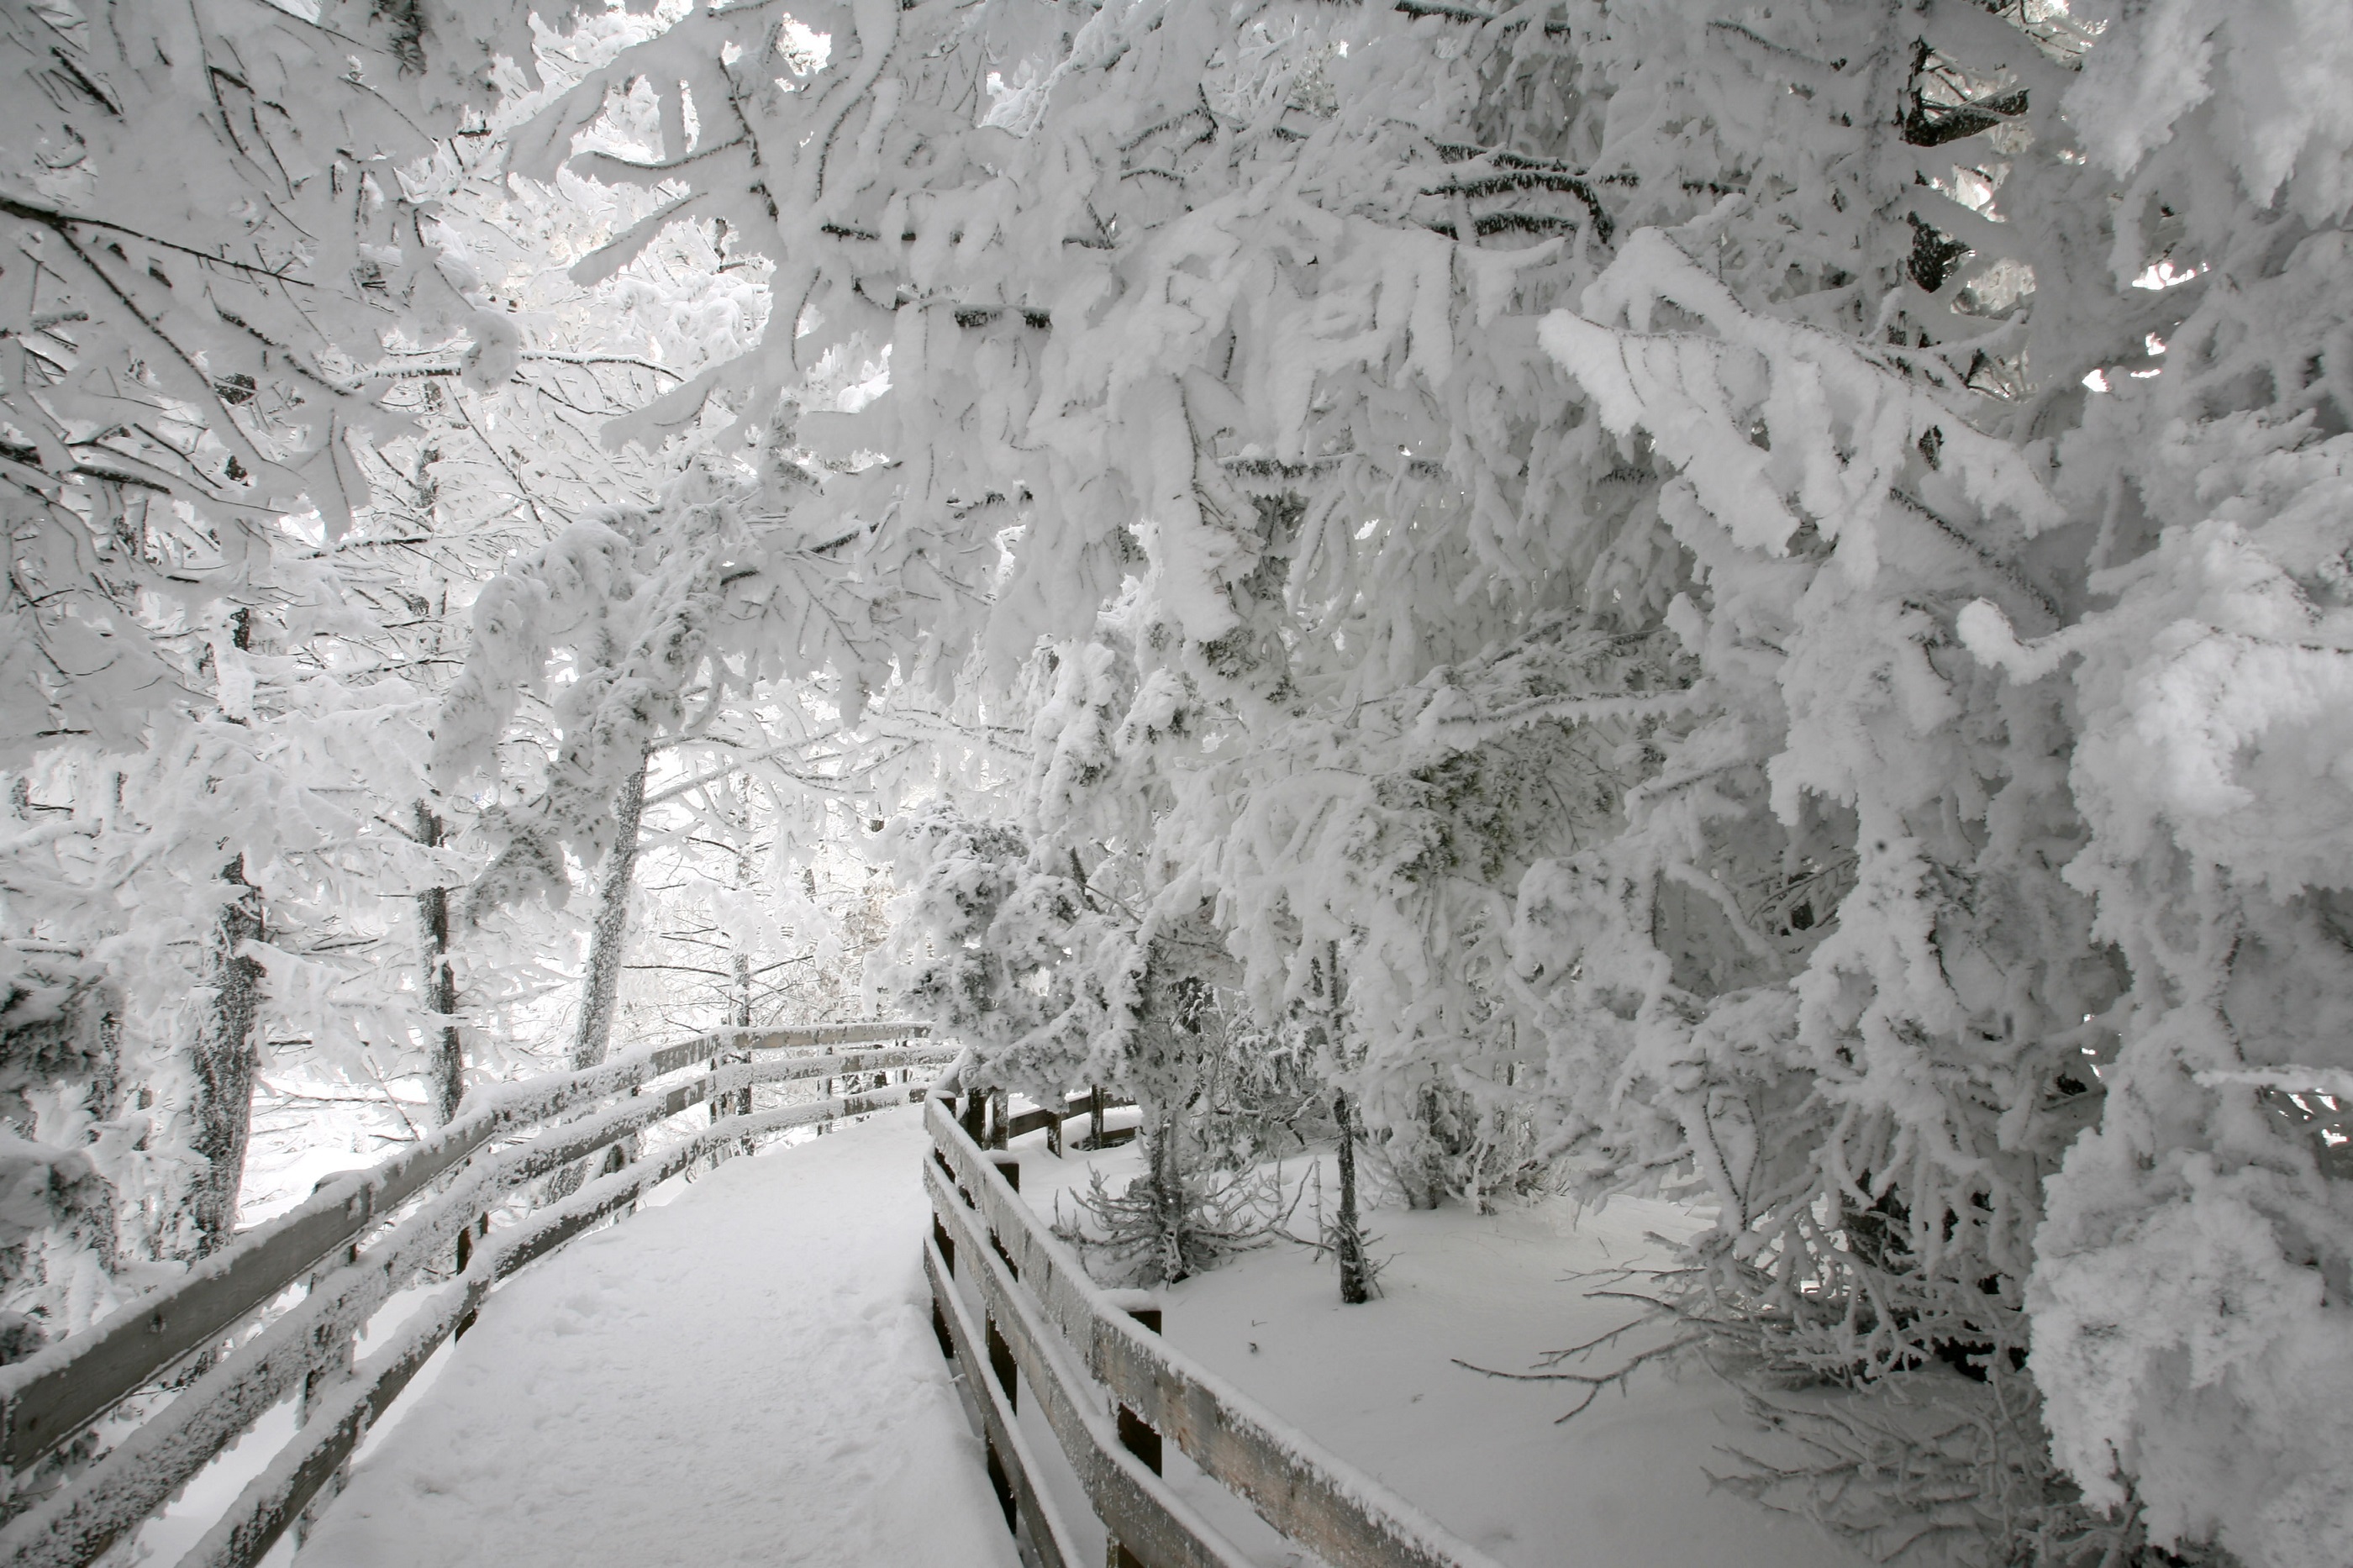
tree, nature, path, branch, snow, winter, fence, black and white, wood, frost, ice, weather, covered, frozen, monochrome, season, trees, outdoors, branches, blizzard, freezing, winter storm, rain and snow mixed, hard rime ice